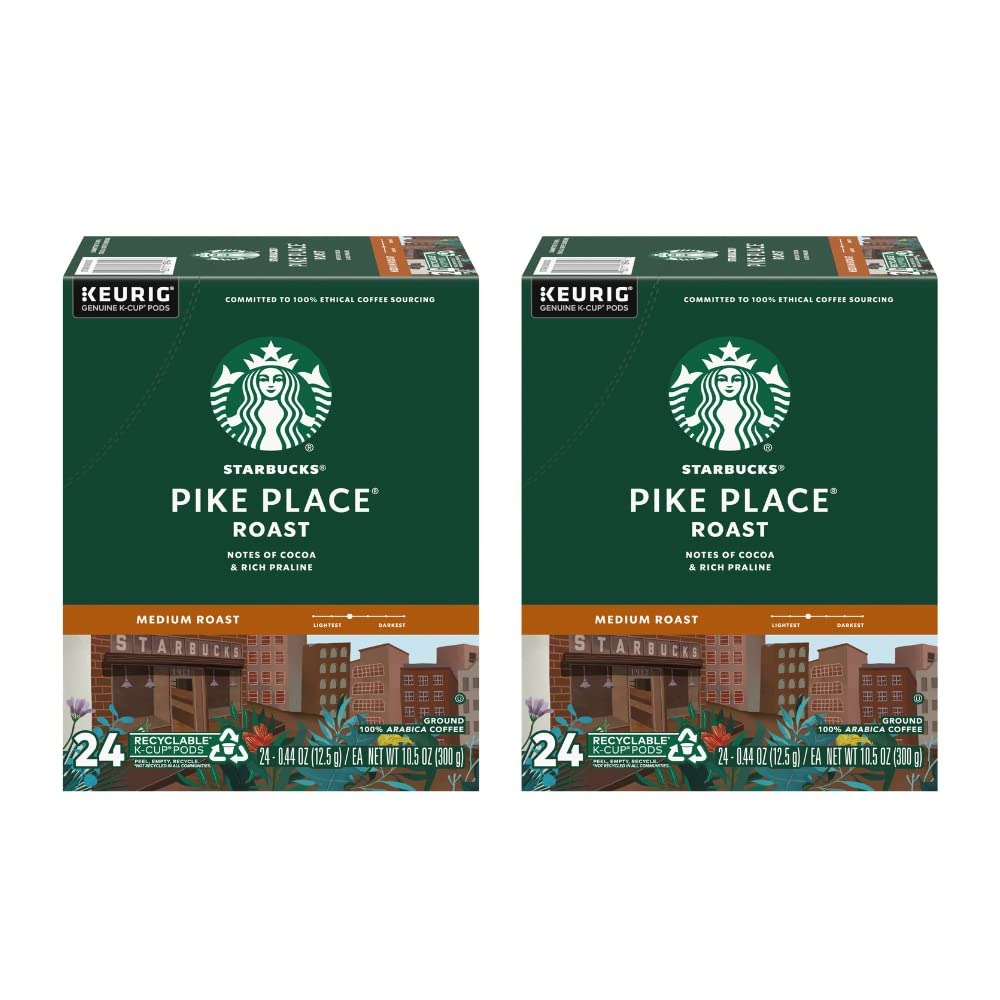
Item Name: Starbucks Pike Place Roast, K-Cup Portion Pack for Keurig K-Cup Brewers, 24 K-Cups (Pack of 2)
Bullet Point 1: Includes 48 Kcups (2 boxes of 24 Kcups each)
Bullet Point 2: Starbucks Pike Place Roast invigorates your tastebuds with a smooth finish and subtle flavors of cocoa and toasted nuts. Made with high quality Arabica beans that enhance a nutty finish and soft acidity.
Bullet Point 3: K-Cup perfect for brewing individual servings
Bullet Point 4: Consistently smooth and tasty, rich in flavor, balanced and vibrant
Bullet Point 5: Works in all single-serve kcup brewers
Product Description: Starbucks Pike Place Roast invigorates your tastebuds with a smooth finish and subtle flavors of cocoa and toasted nuts. Made with high quality Arabica beans that enhance a nutty finish and soft acidity. Includes 48 K-Cups (2 boxes of 24 K-Cups each).
Value: 48.0
Unit: Count

Price: 34.39